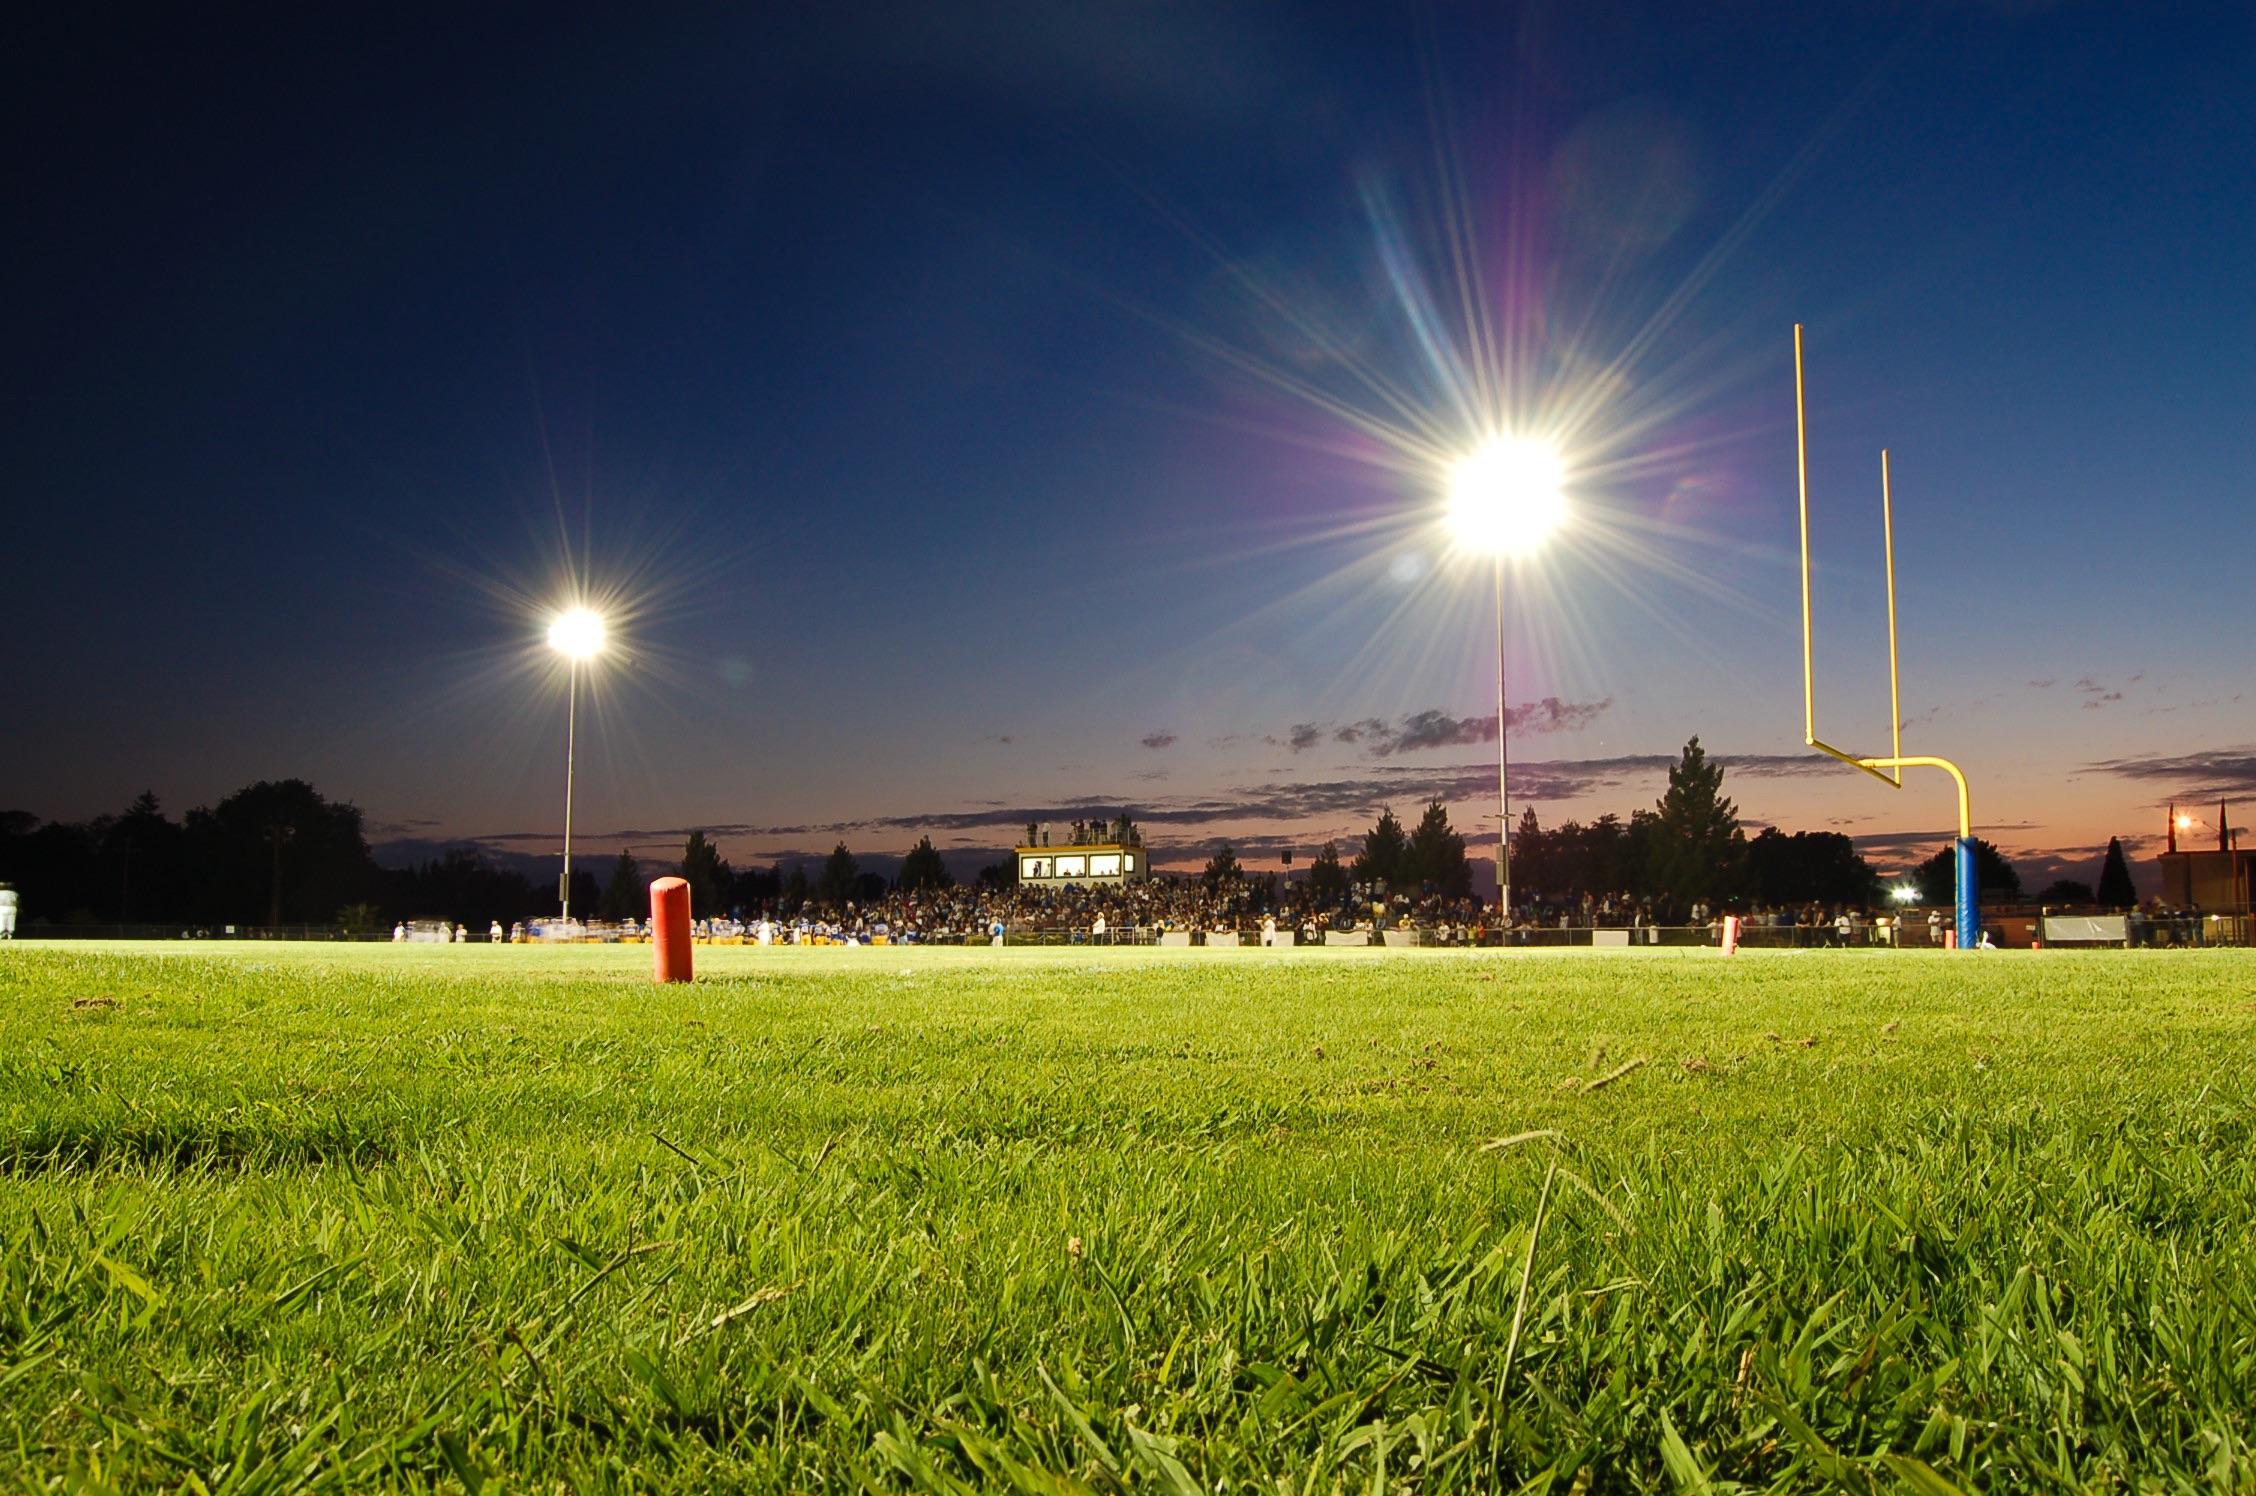
grass, horizon, structure, sky, field, lawn, sunlight, stadium, baseball field, atmosphere of earth, sport venue